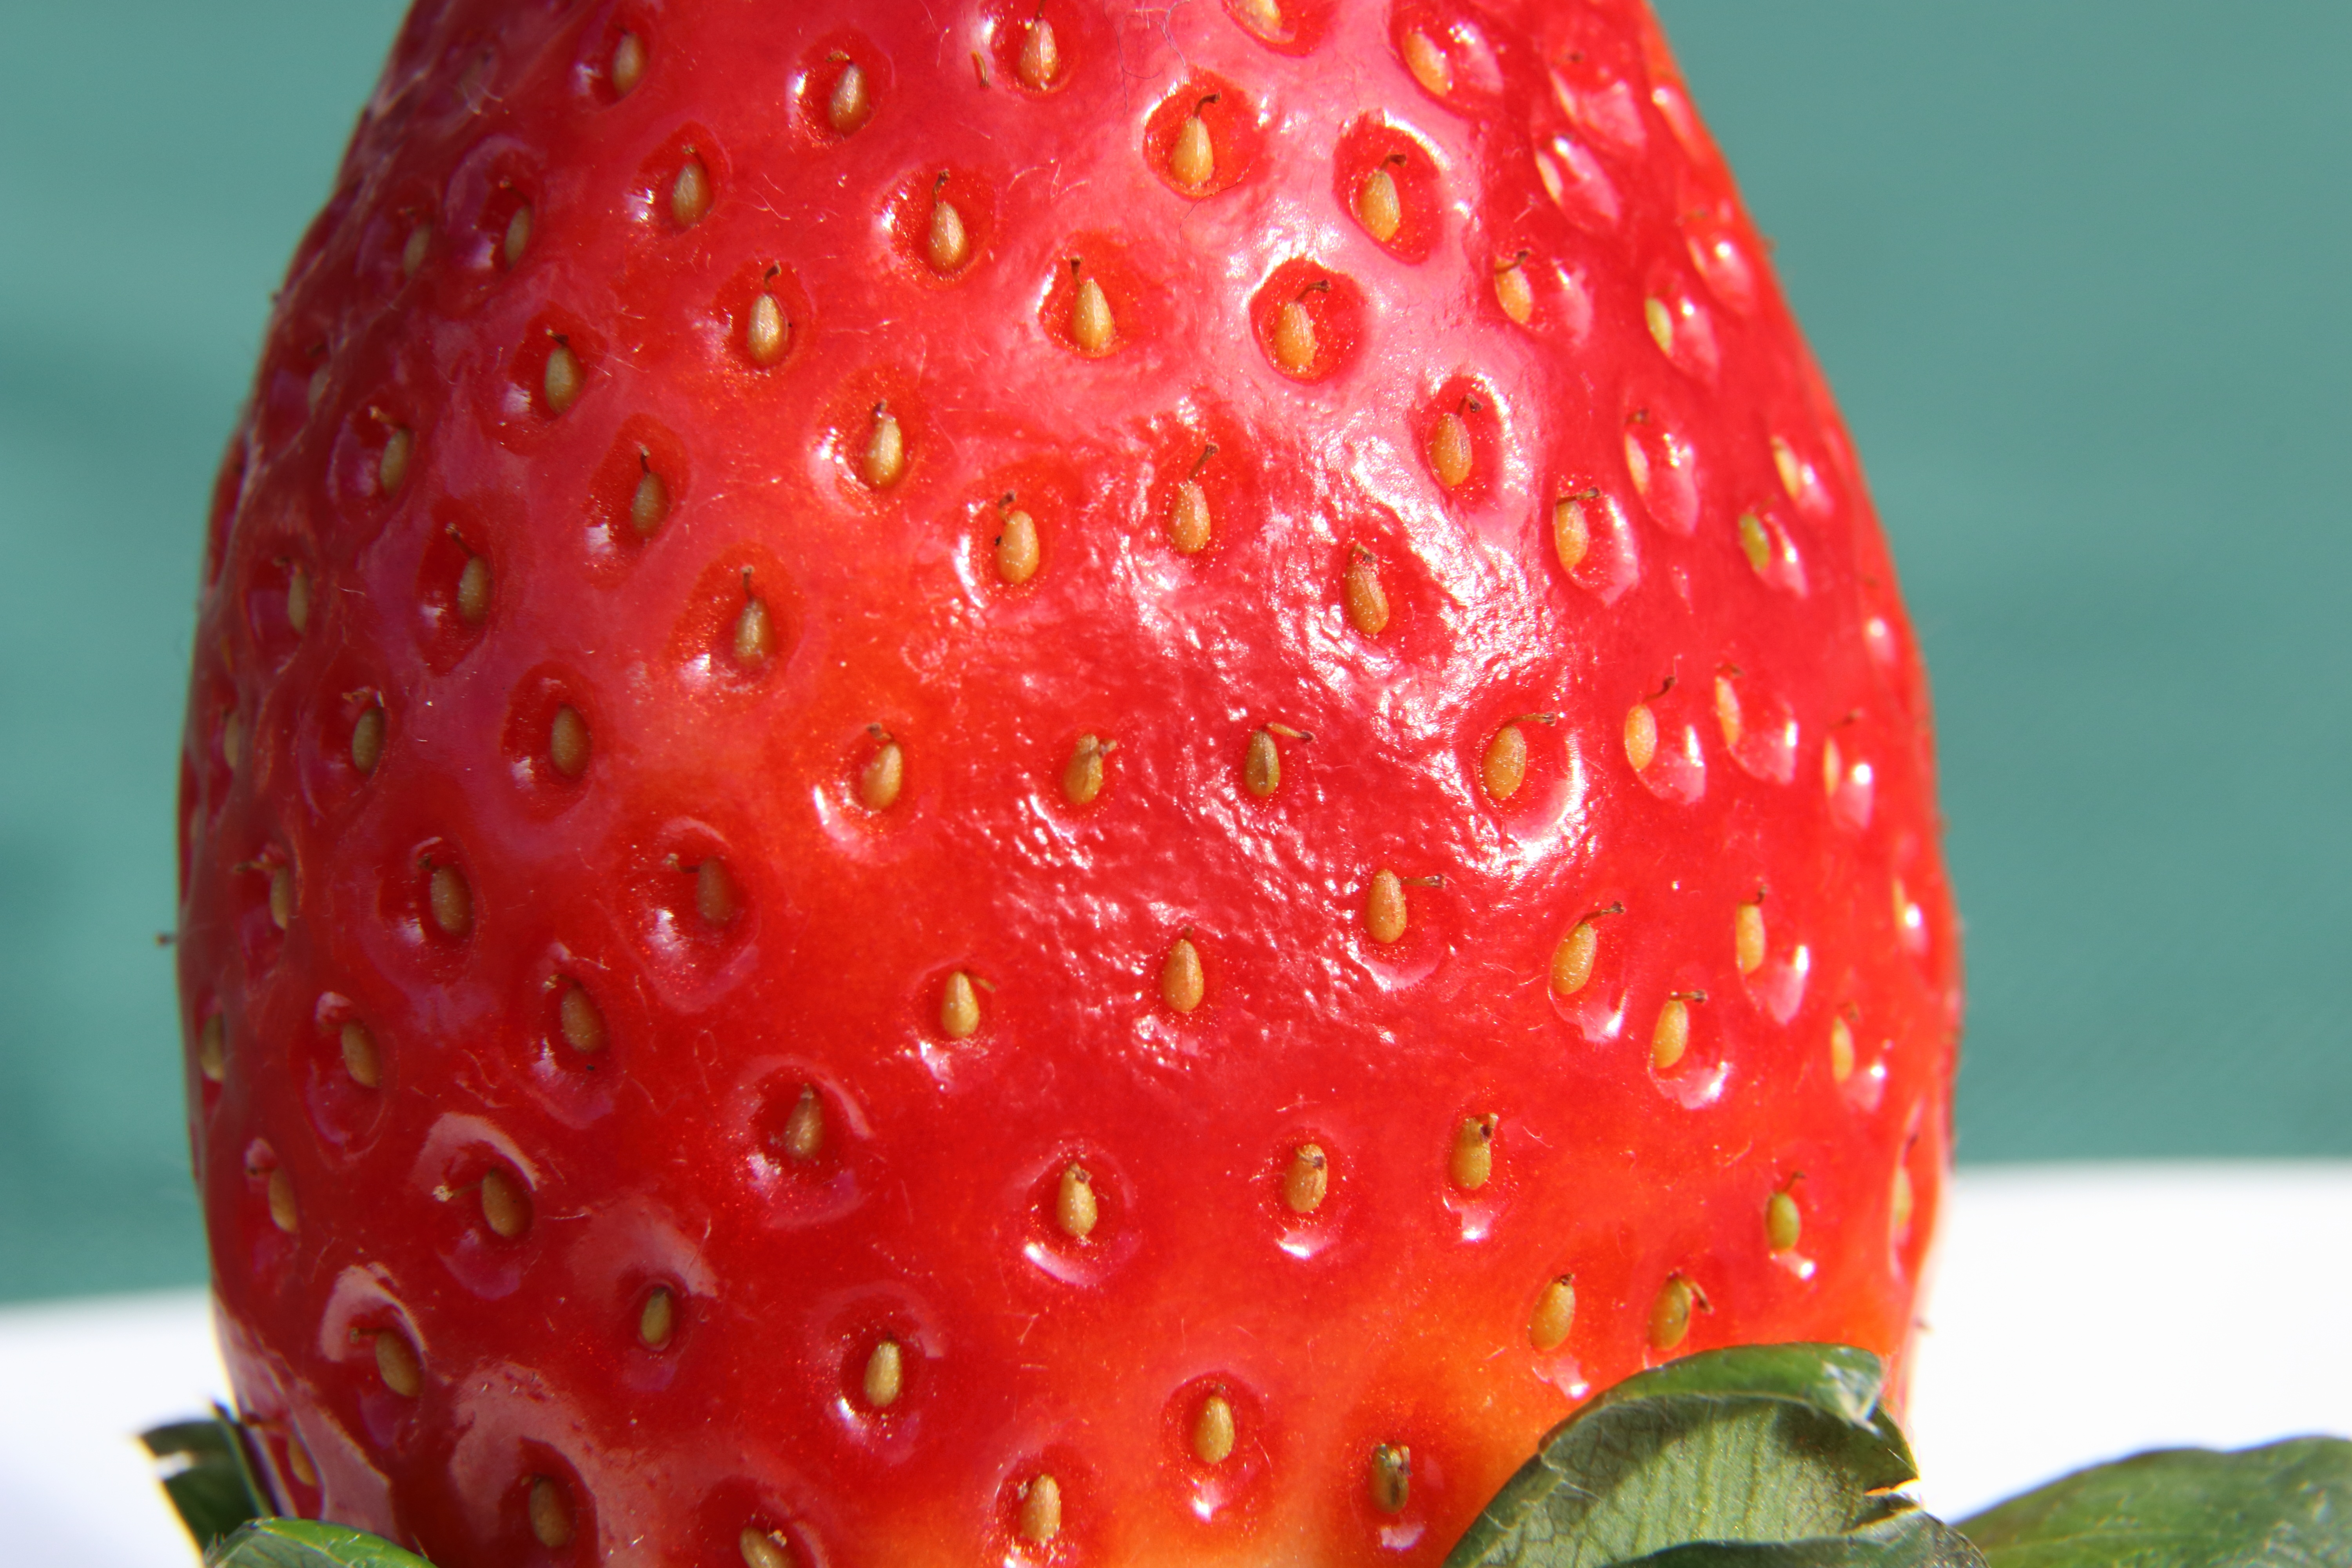
strawberry, strawberries, fruit, food, produce, plant, red, land plant, flowering plant